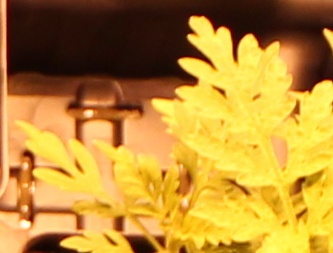
Label: Ragweed